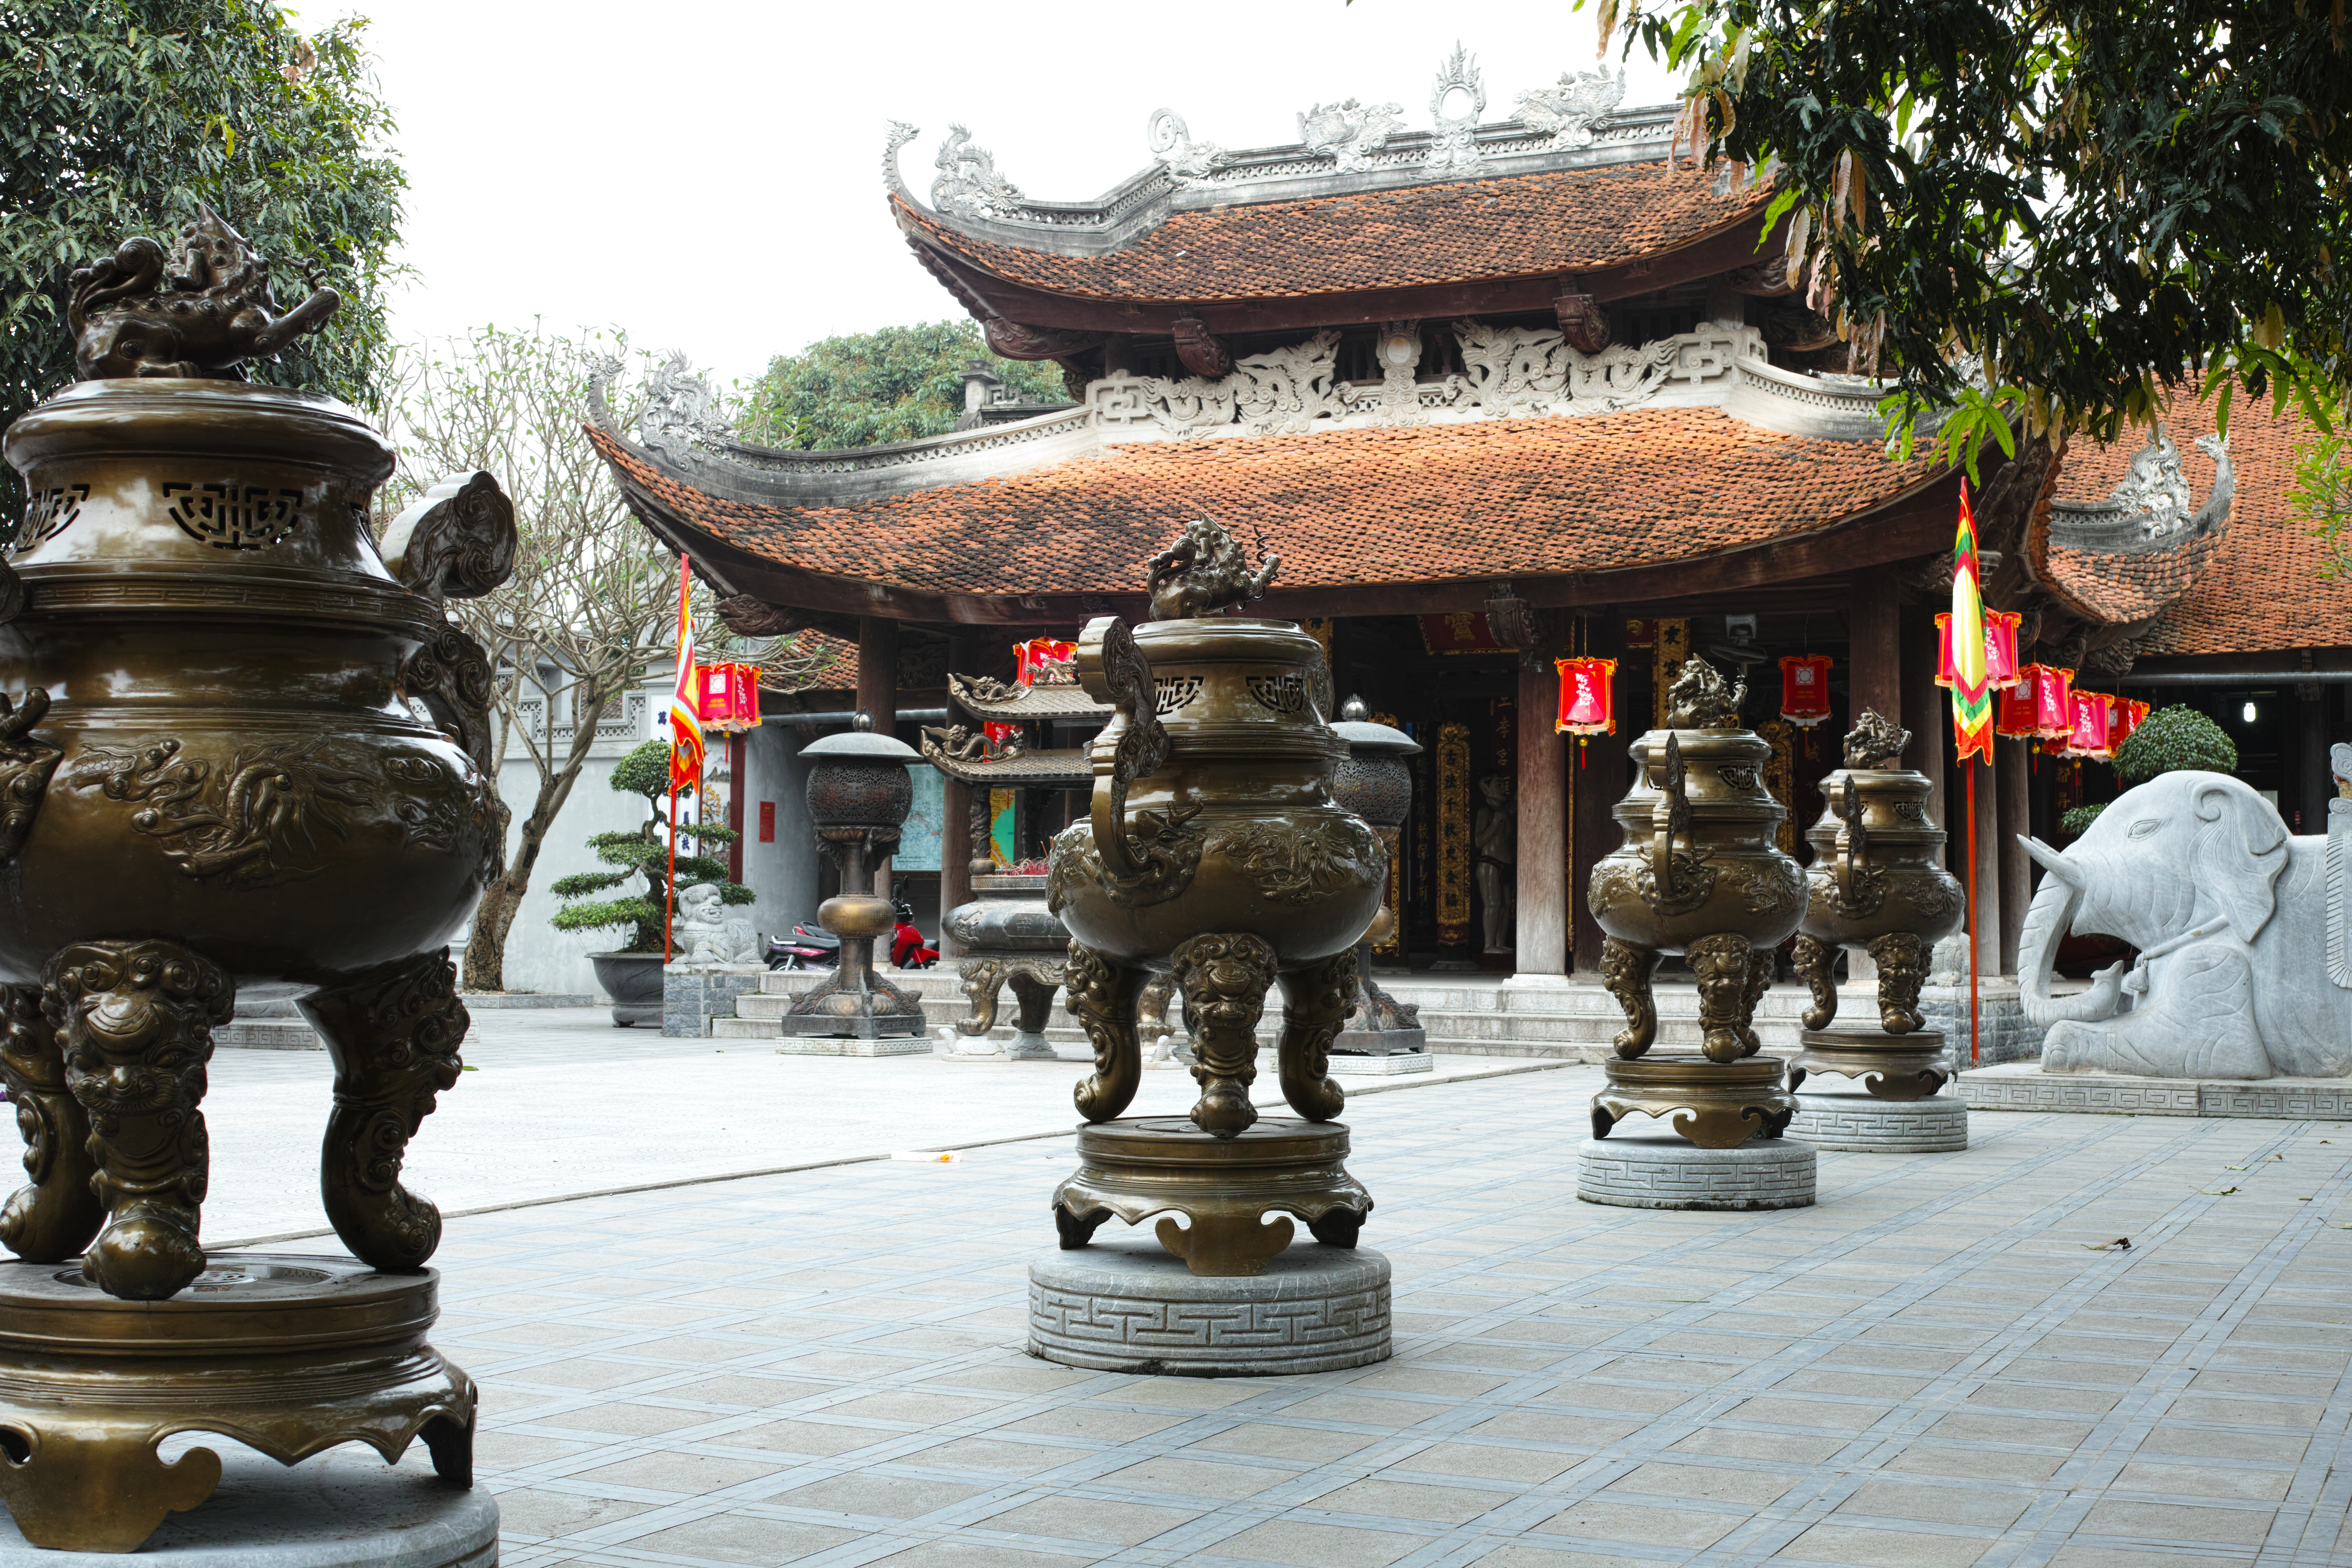
user: text: Mái ngói của ngôi đền trong hình có màu gì?
assistant: text: Mái ngói của ngôi đền có màu đỏ nâu – màu đặc trưng của ngói cổ truyền Việt Nam.

user: text: Trong hình có bao nhiêu đỉnh đồng lớn rõ ràng ở sân?
assistant: text: Trong hình có năm đỉnh đồng lớn nhìn rõ ràng.

user: text: Vật thể lớn màu đồng được đặt ở sân trong hình thường được gọi là gì trong văn hóa thờ cúng Việt Nam?
assistant: text: Những vật thể lớn bằng đồng này được gọi là đỉnh đồng (hay lư hương đứng).

user: text: Những đỉnh đồng lớn trong sân thường được dùng vào mục đích gì trong các nghi lễ truyền thống Việt Nam?
assistant: text: Đỉnh đồng được dùng để: Đốt trầm hương trong các lễ tế, lễ giỗ, lễ rước, Tạo không gian trang nghiêm, thanh tịnh trong khu vực thờ tự, Tượng trưng cho sự linh thiêng, kết nối trời–đất–con người trong tín ngưỡng Việt.

user: text: Tòa nhà chính trong ảnh là loại hình kiến trúc nào, và hai đối tượng lớn ở sân là đỉnh đồng và tượng voi đá có ý nghĩa gì trong không gian này?
assistant: text: Tòa nhà chính là kiến trúc đền thờ truyền thống Việt Nam, thuộc Đền Đô – nơi thờ 8 vị vua nhà Lý. Đỉnh đồng tượng trưng cho sự trang nghiêm, tôn kính và linh khí của nơi thờ tự. Tượng voi đá mang ý nghĩa trấn giữ, bảo vệ, đồng thời thể hiện uy nghi và dấu ấn văn hóa cung đình, gắn với hình ảnh voi trận trong lịch sử thời Lý.